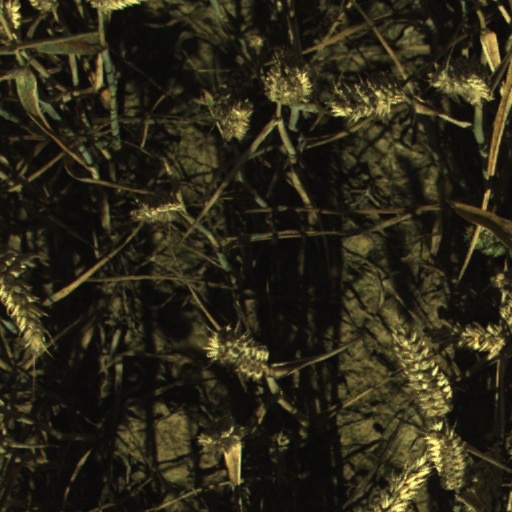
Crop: wheat